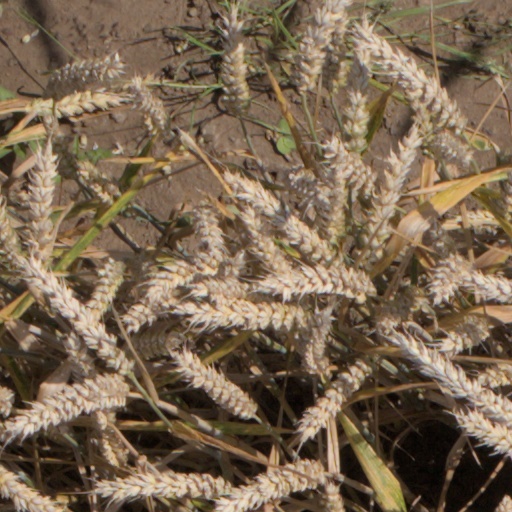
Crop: wheat